Baranya (region)

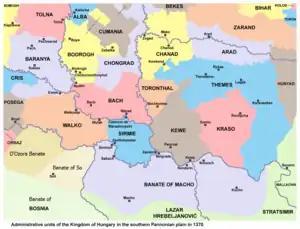
Baranya County in the 14th century

Historically, the region of Baranya was part of the Roman Empire, the Hunnic Empire, the Kingdom of the Ostrogoths, the Kingdom of the Lombards, the Avar Kingdom, the Frankish Empire, the Balaton Principality, the Bulgarian Empire, the Kingdom of Hungary, the Ottoman Empire, the Habsburg monarchy, the Austrian Empire and Austria-Hungary. For most of the 20th century, the region was divided between Hungary and Yugoslavia. Since 1991, it has been split between Croatia and Hungary.